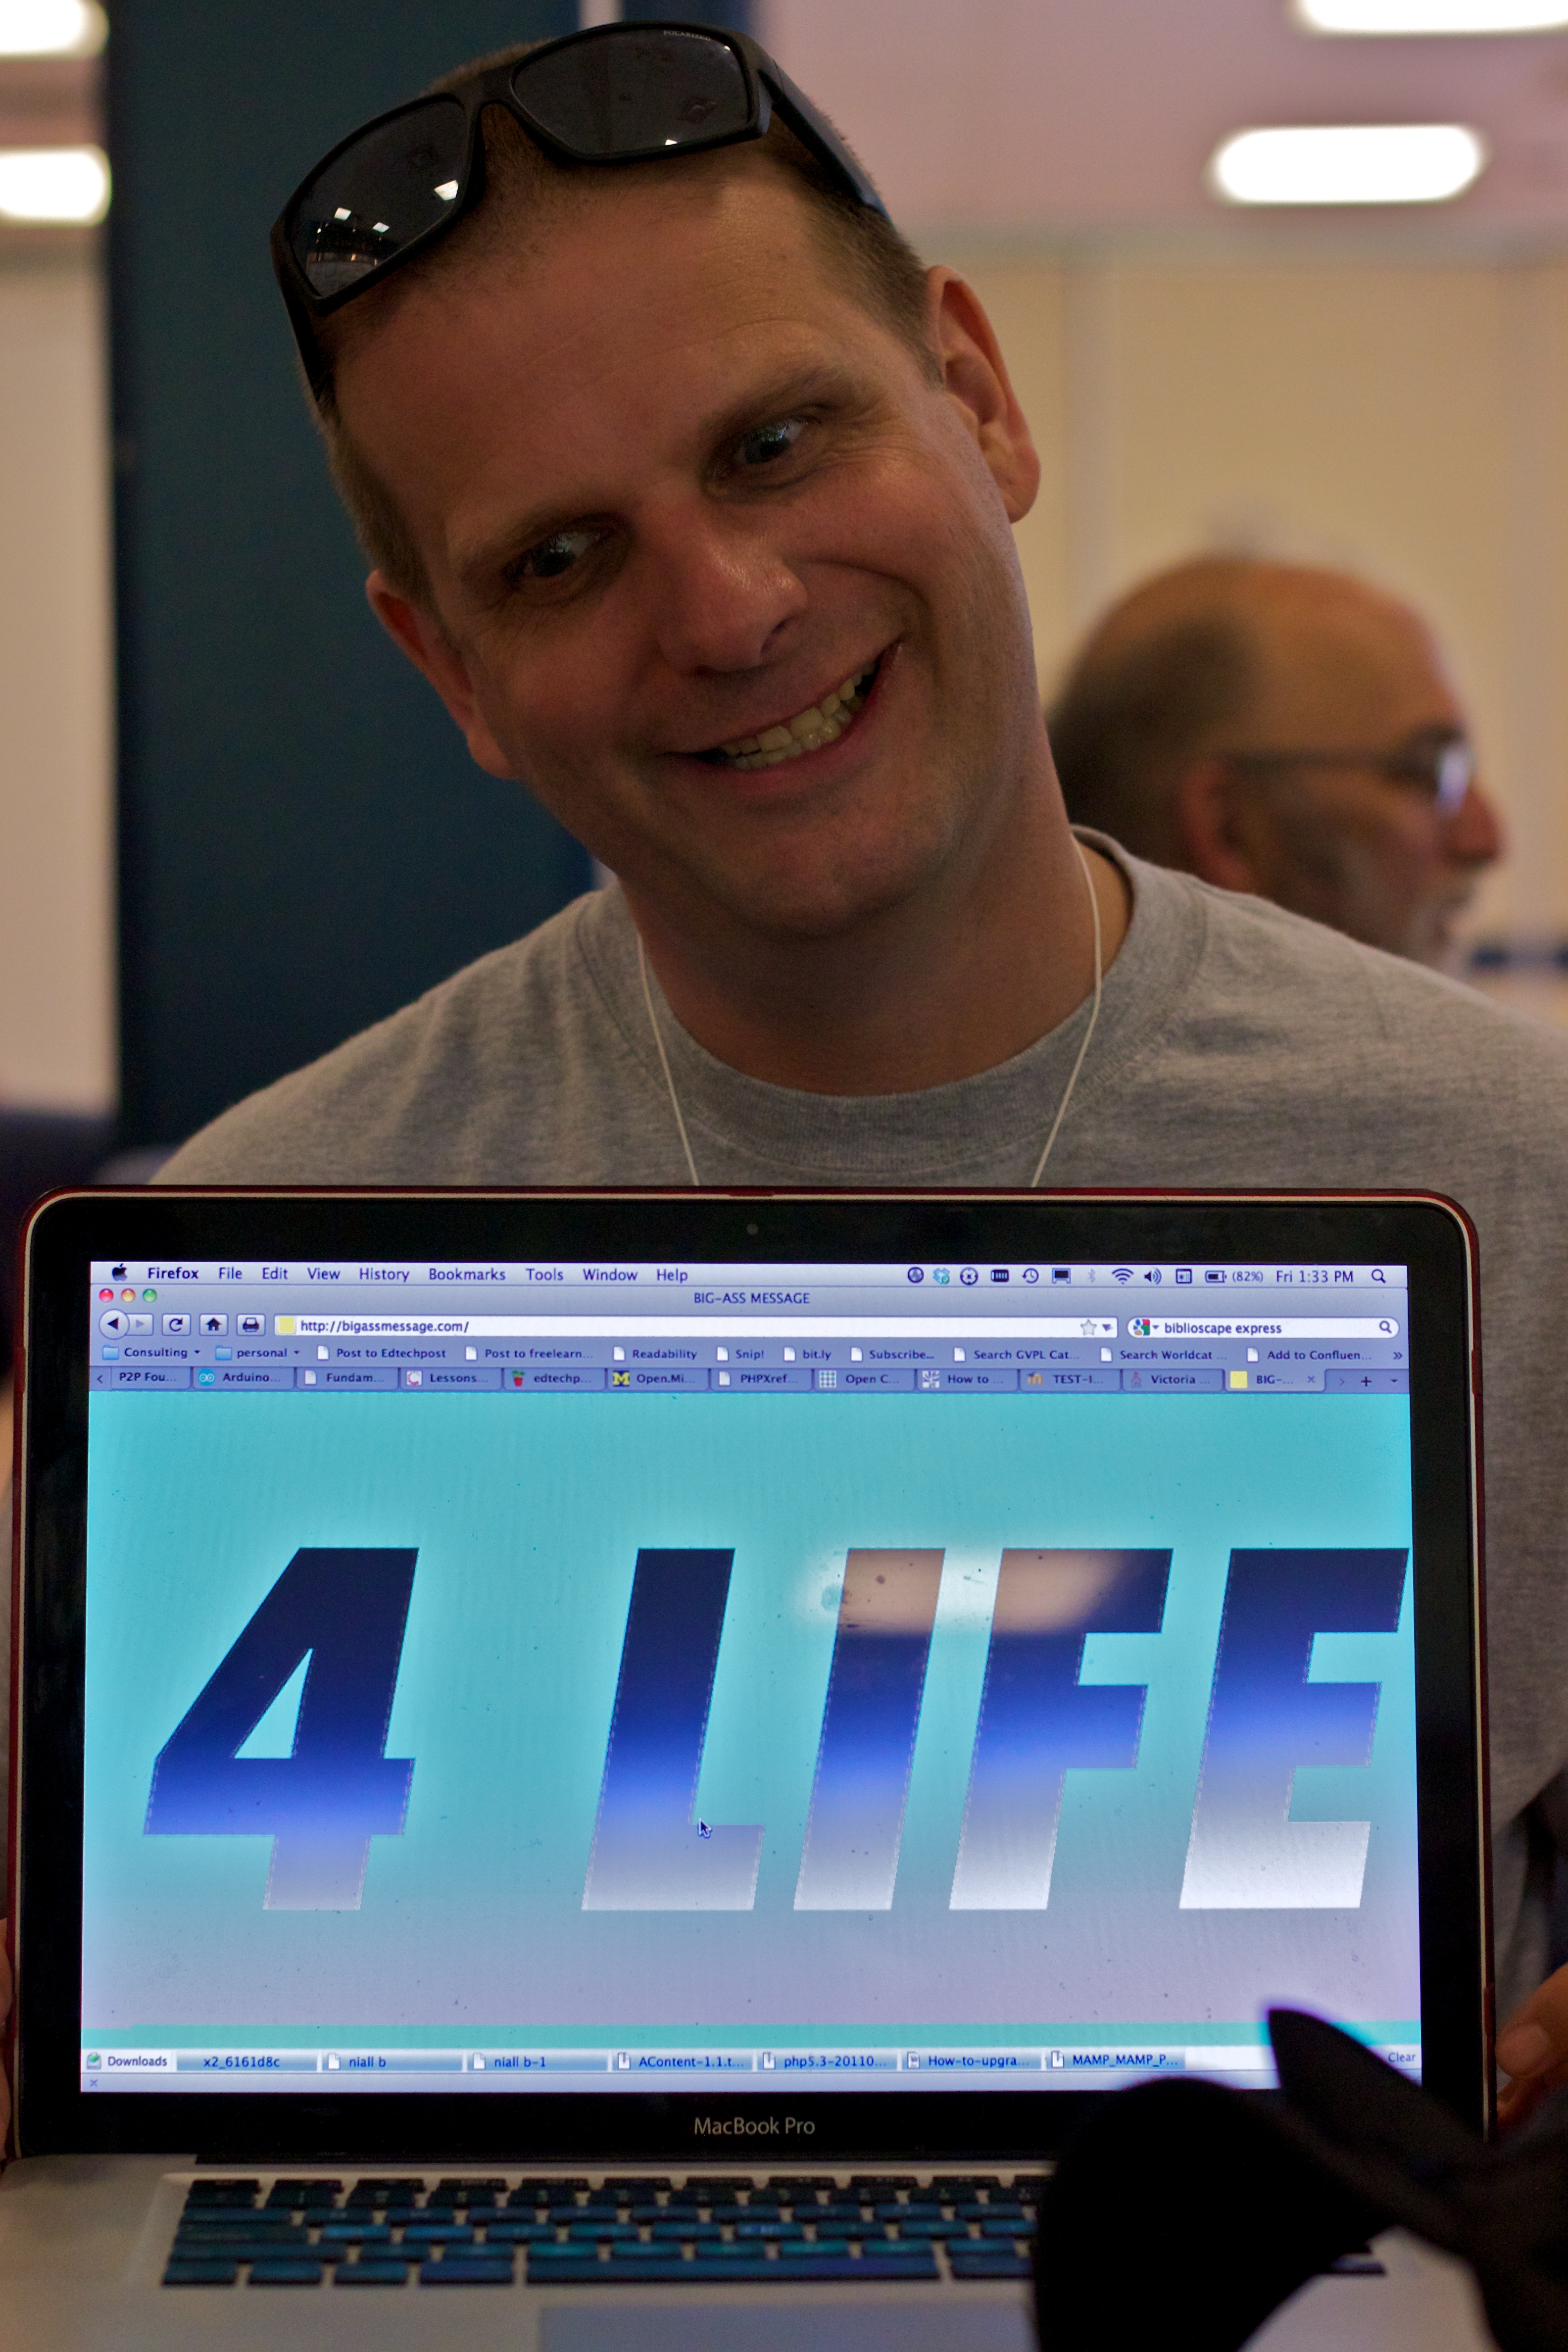
professional, etug, plpconnectu